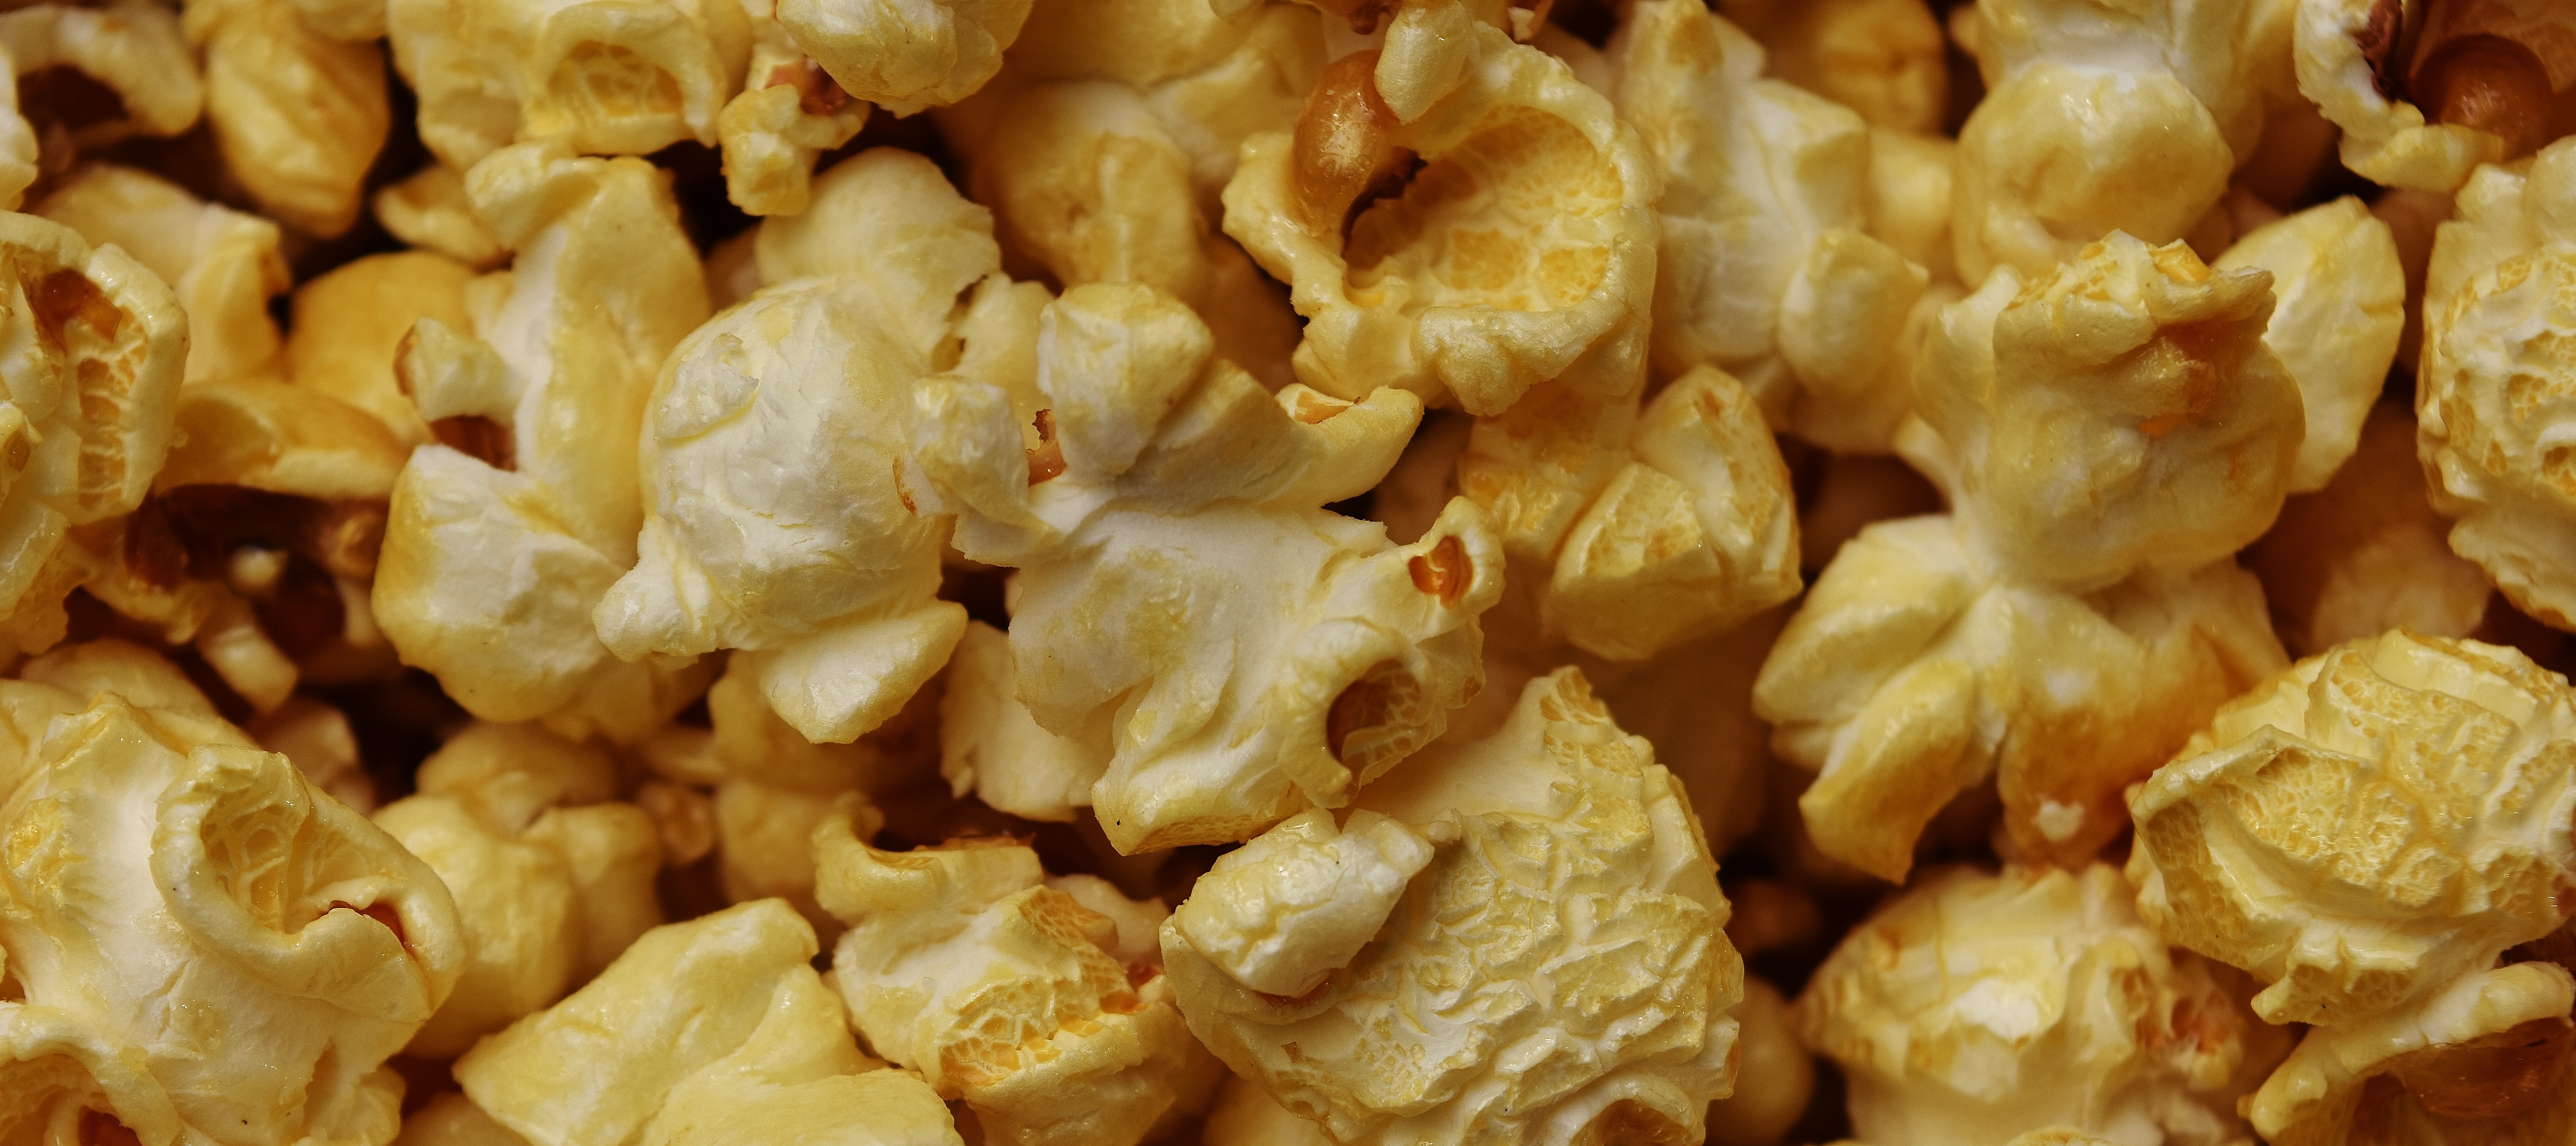
sweet, dish, food, produce, corn, snack, dessert, eat, cuisine, delicious, popcorn, tasty, snacks, cinema, crispy, nibble, chucks, junk food, knabberzeug, snack food, kettle corn, movie goers